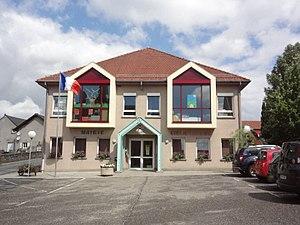
Hilbesheim (Moselle) mairie - bibliothèque
Hilbesheim est une commune française située dans le département de la Moselle, en région Grand Est.